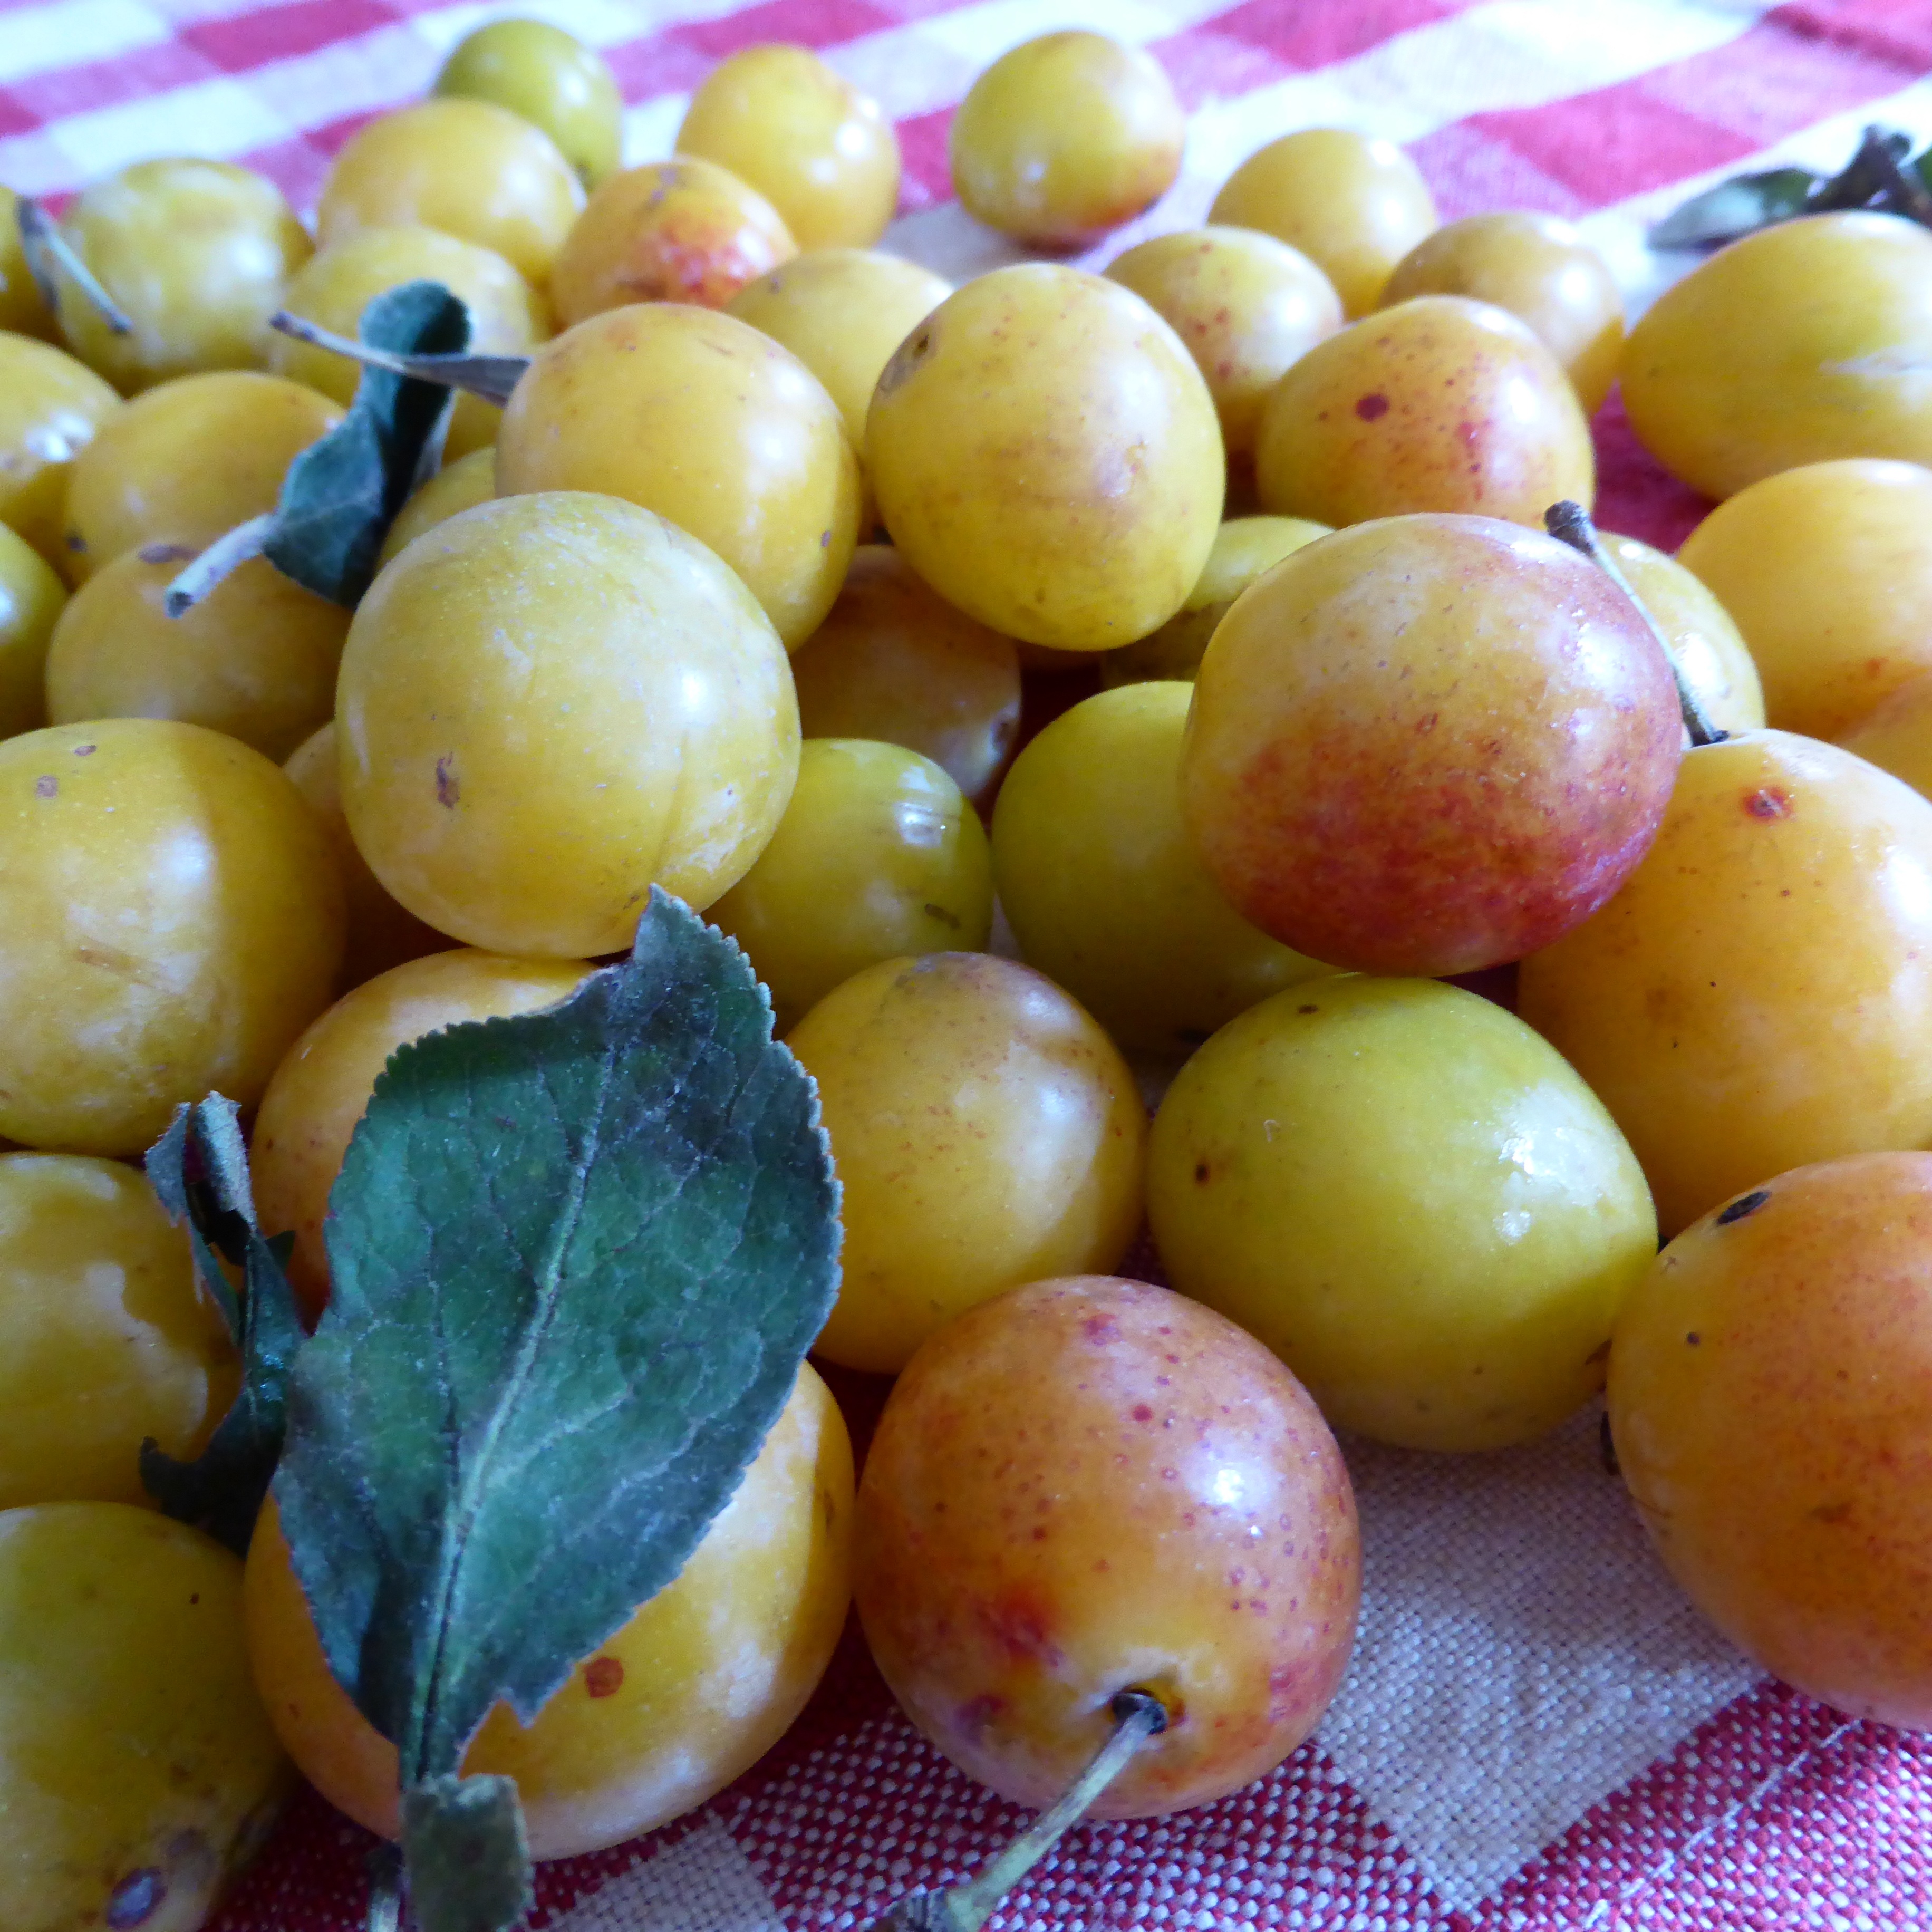
plant, fruit, sweet, food, produce, yellow, vitamins, bio, flowering plant, rose family, stone fruit, yellow plums, damson, land plant